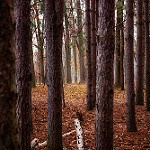
Label: forest